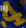
Number: 4